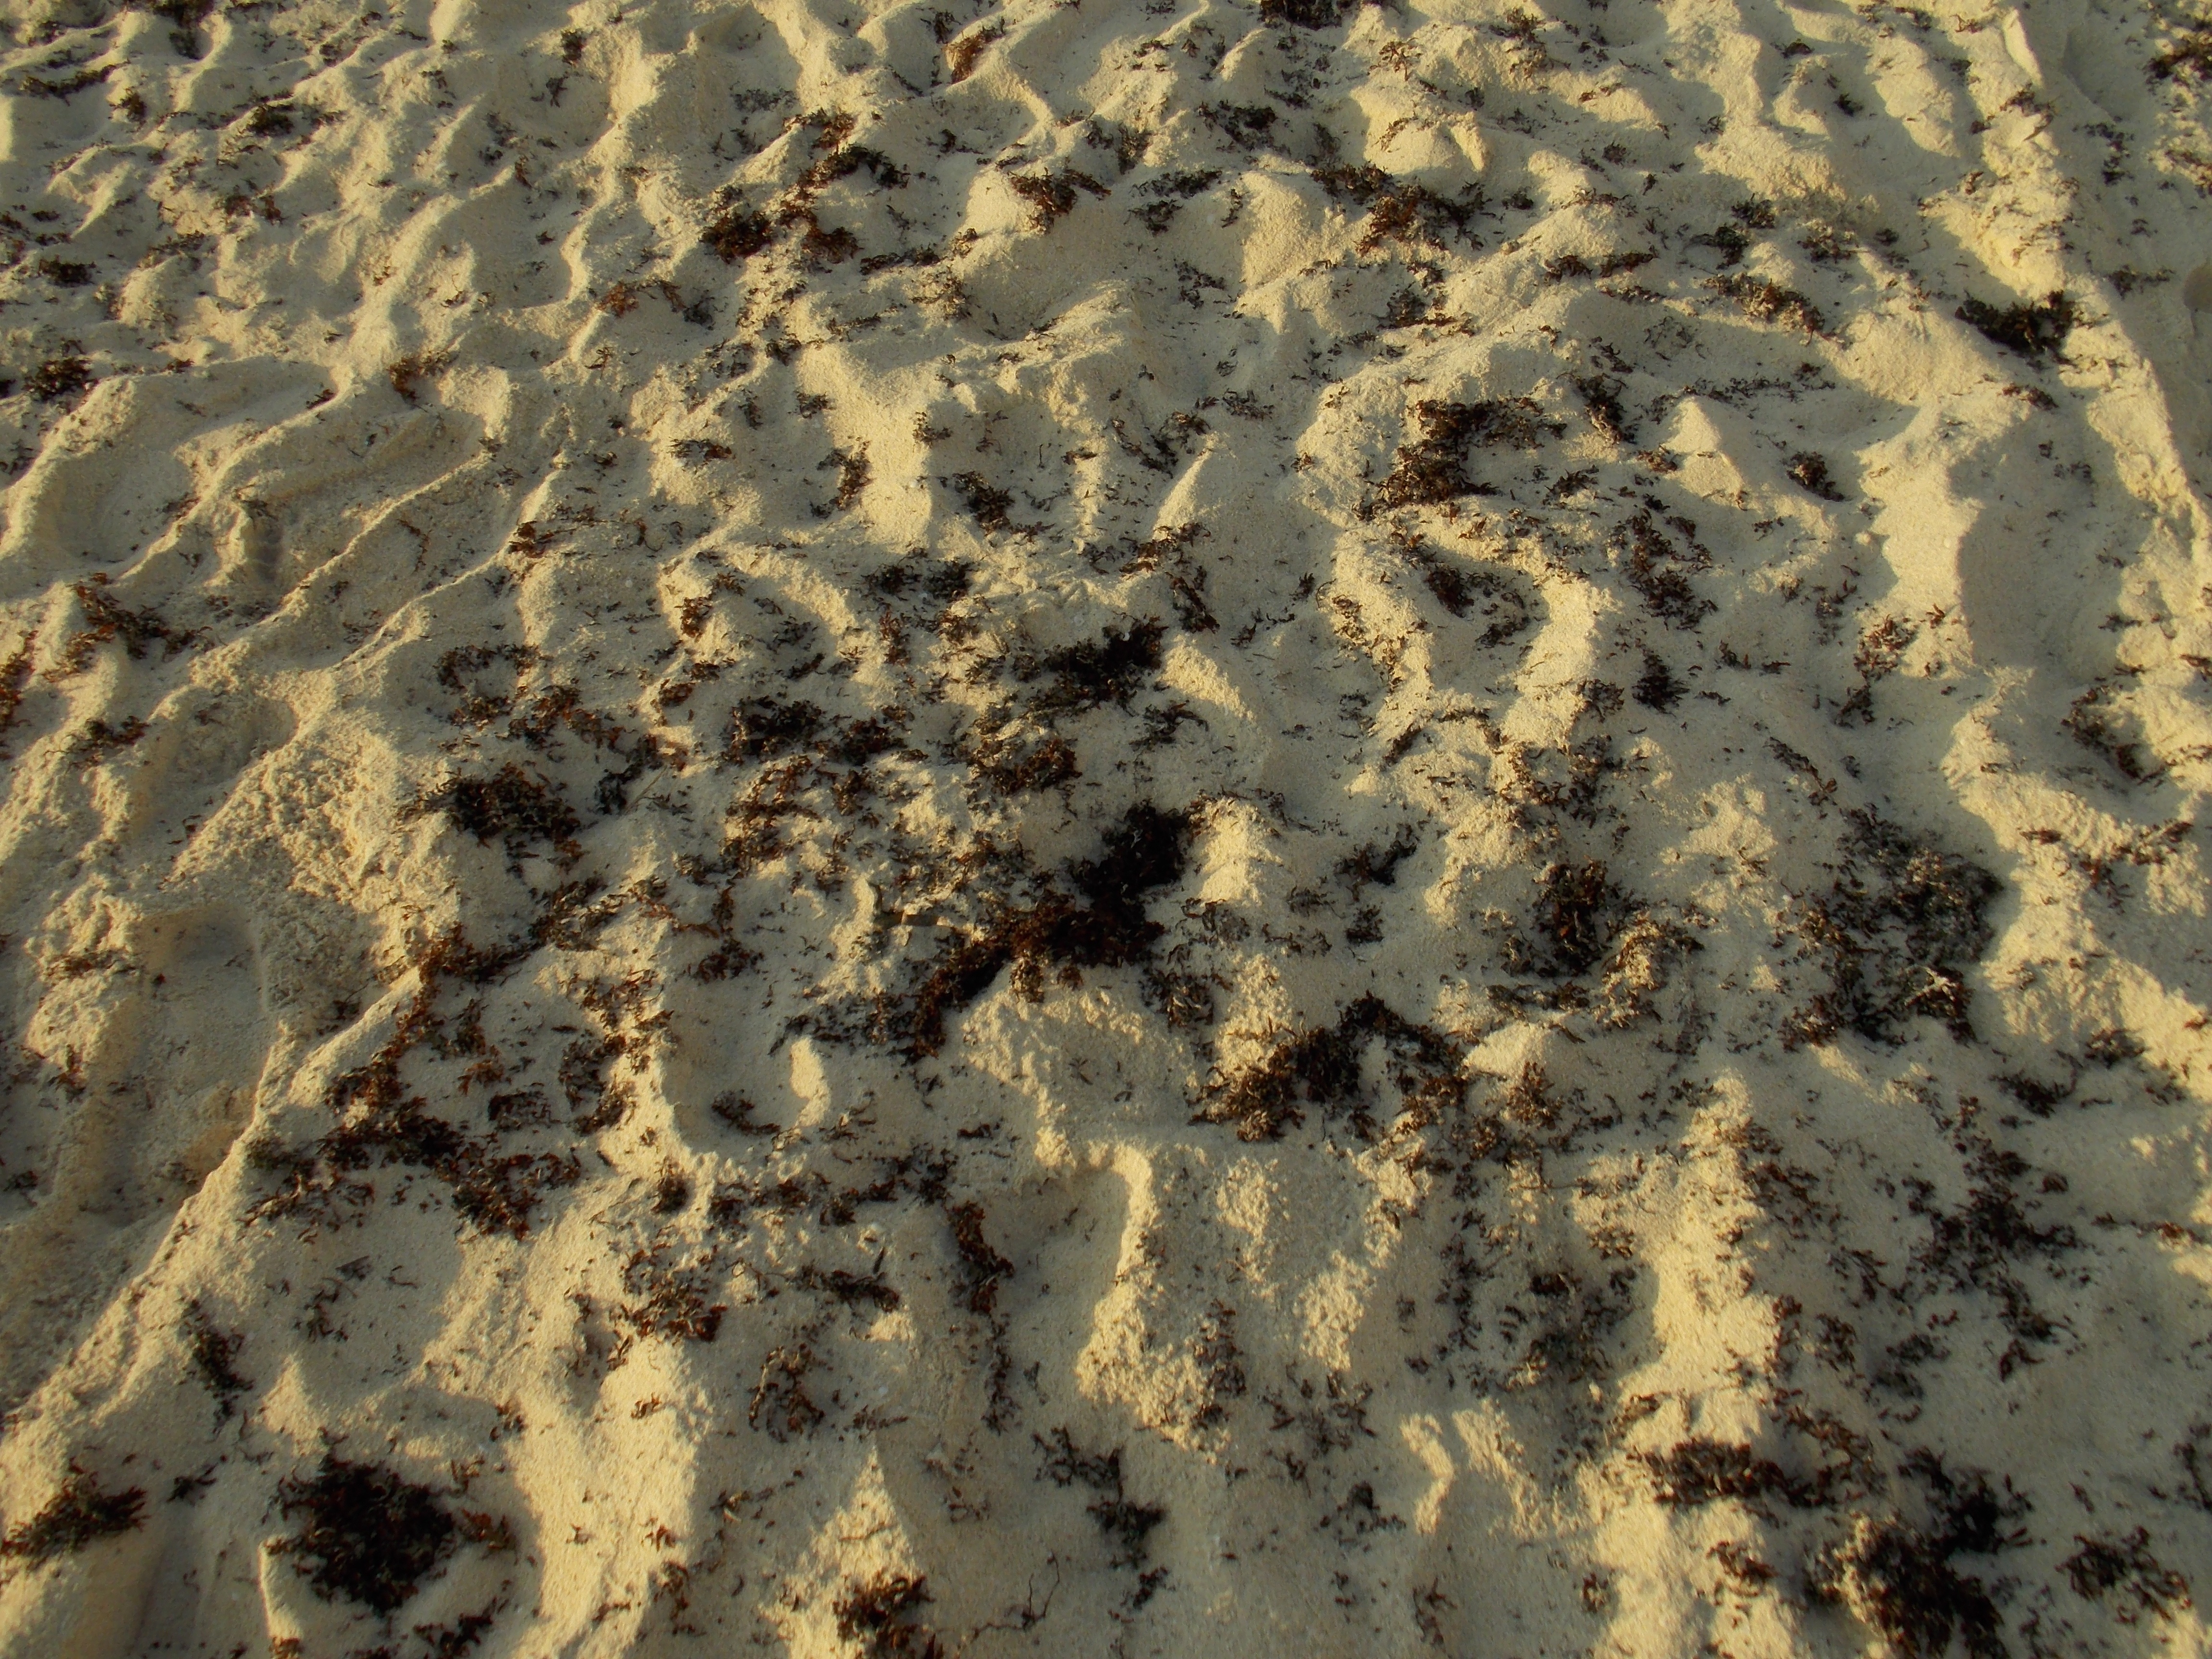
beach, sand, rock, texture, desert, shore, soil, material, geology, mexico, cancun